Cork 20 Rally

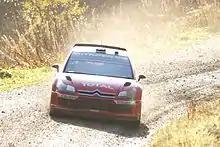
Sébastien Loeb 2007 Cork 20 rally winner

The Cork 20 Rally or Cork 20 International Rally is an annual motorsport rallying event run by the Munster Car Club and held in the vicinity of Cork in Ireland. The Cork 20 Rally was first held in 1912, with the original event named because it spanned 20 hours.